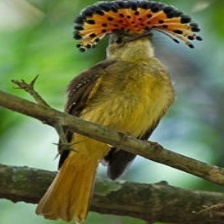
Species: ROYAL FLYCATCHER
Scientific name: ONYCHORHYNCHUS